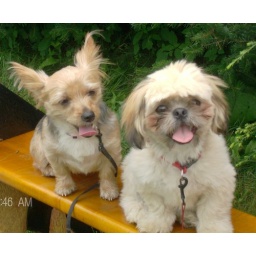
Cricket and Little Bear at dog mountain in memory of Dexter